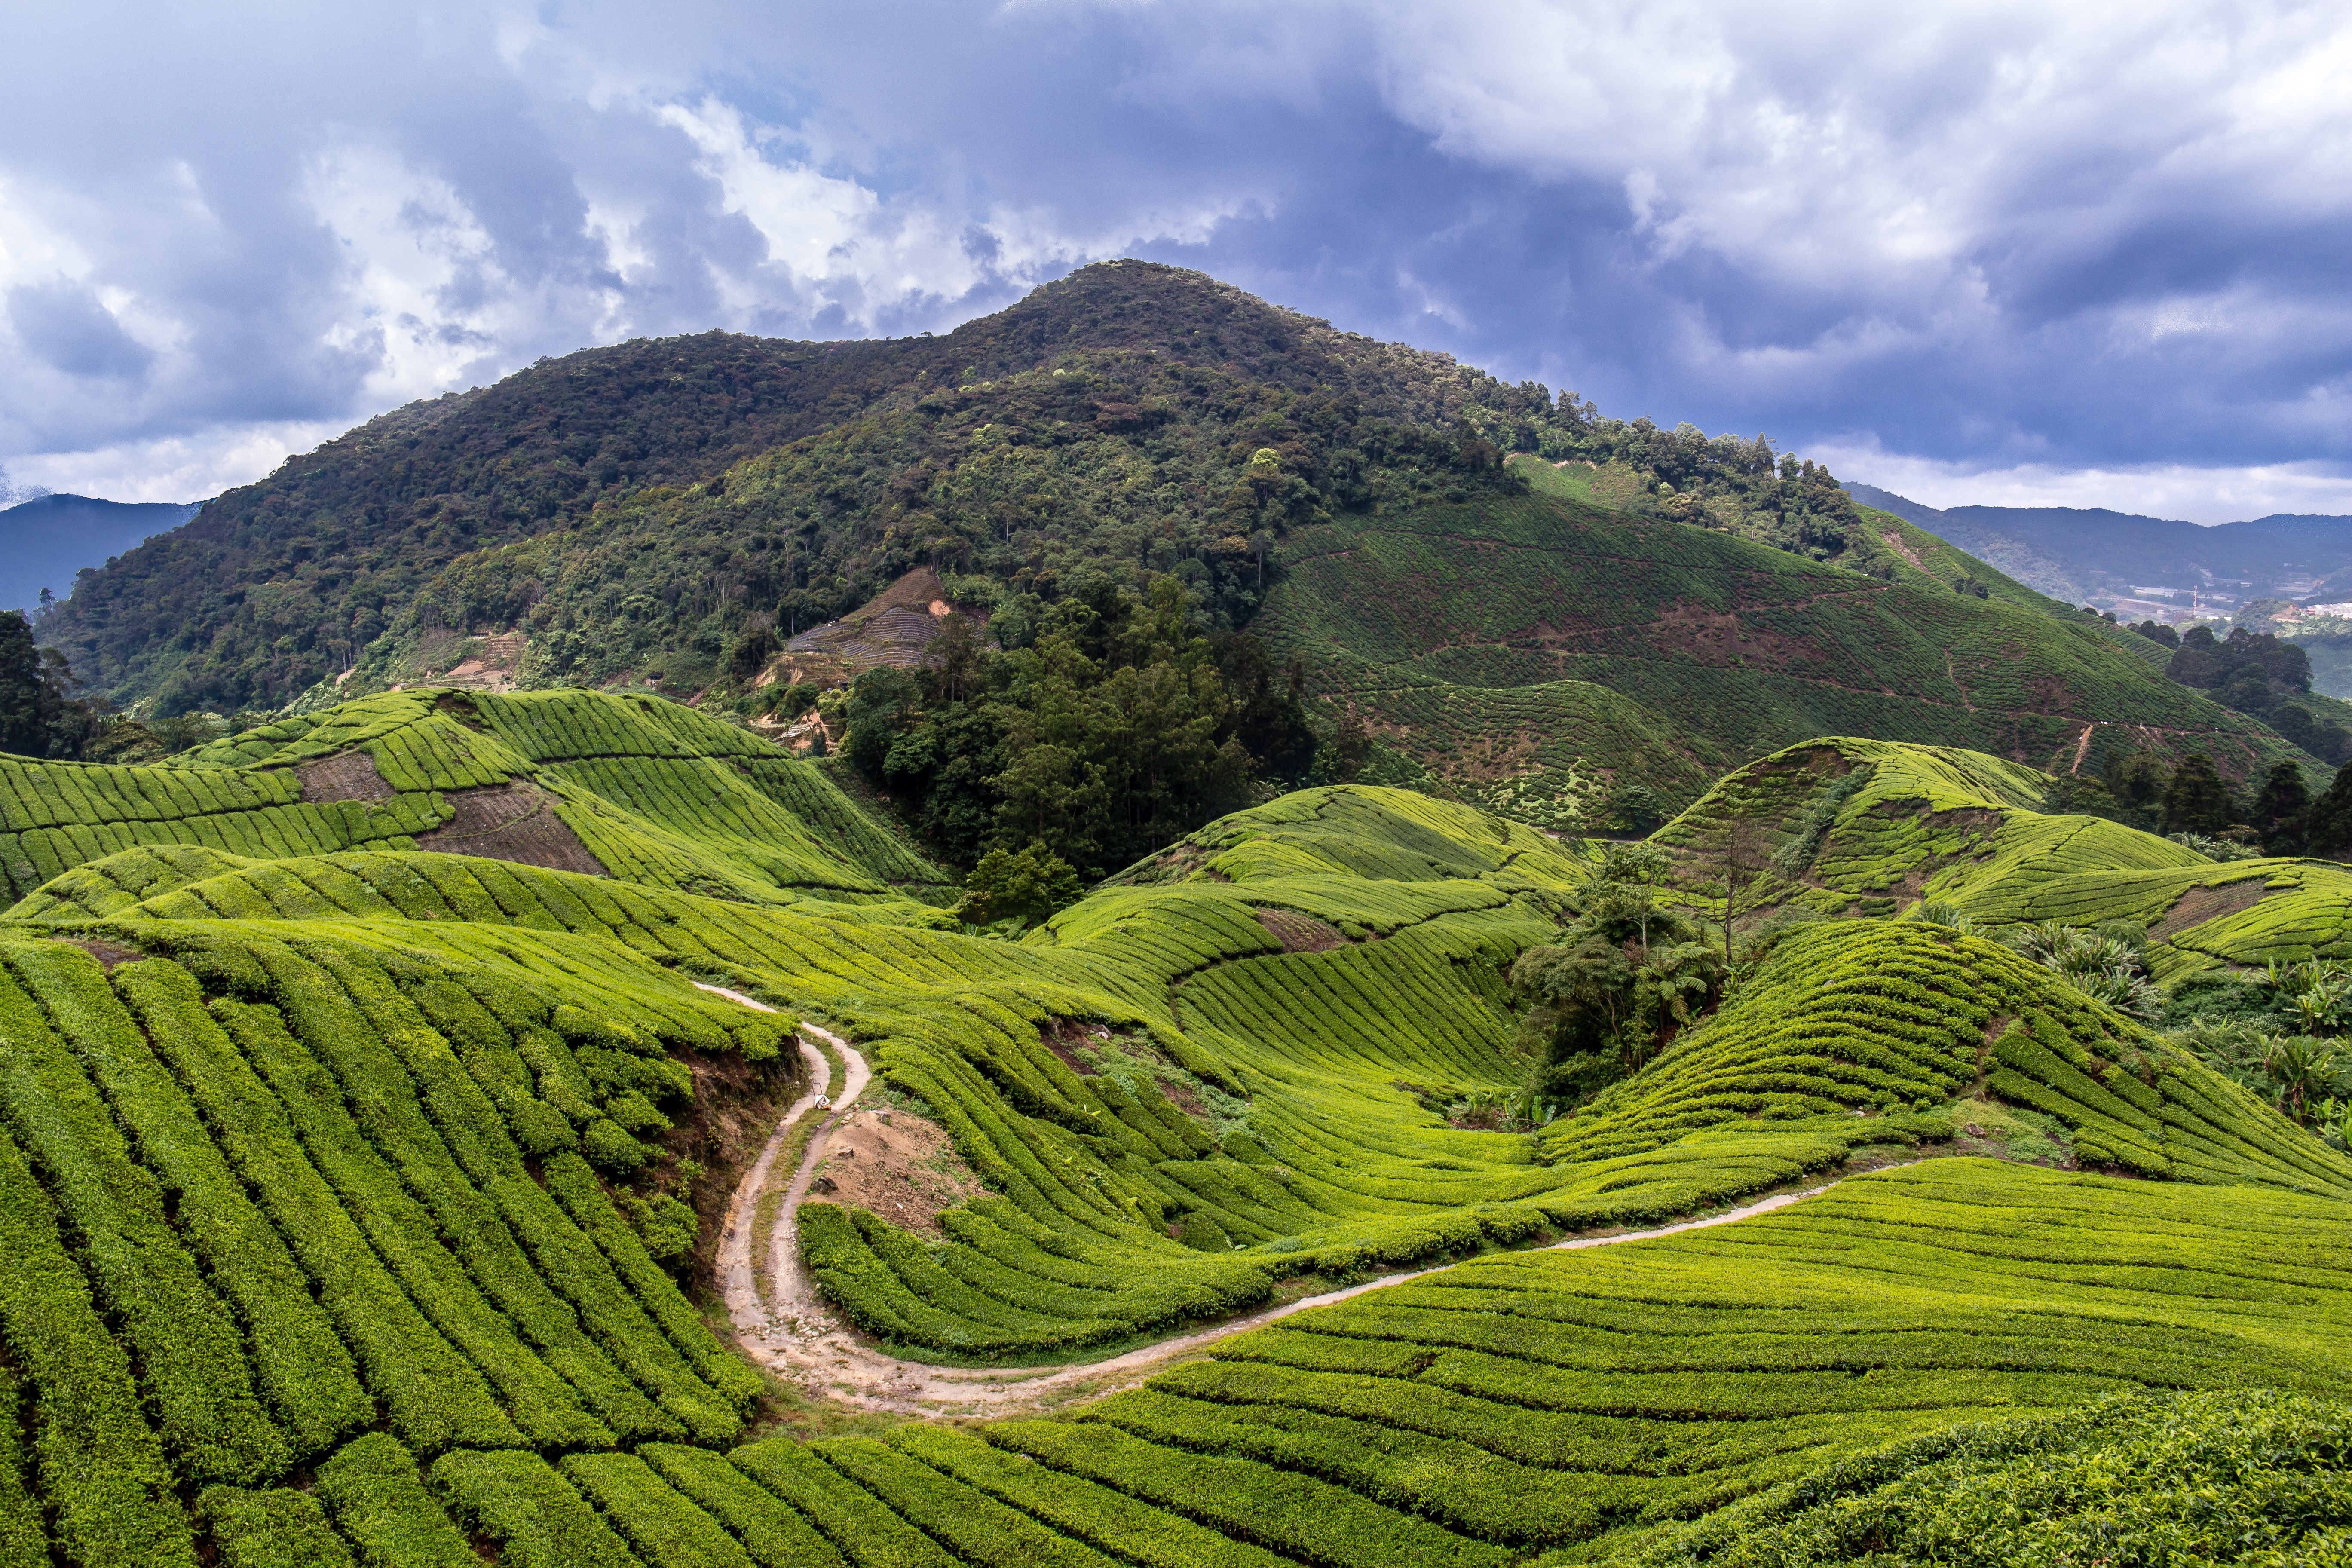
landscape, nature, mountain, field, hill, valley, mountain range, travel, green, agriculture, highland, terrace, mountains, grassland, plantation, plateau, malaysia, rural area, landform, paddy field, tea plantation, cameron highlands, tea fields, geographical feature, mountainous landforms